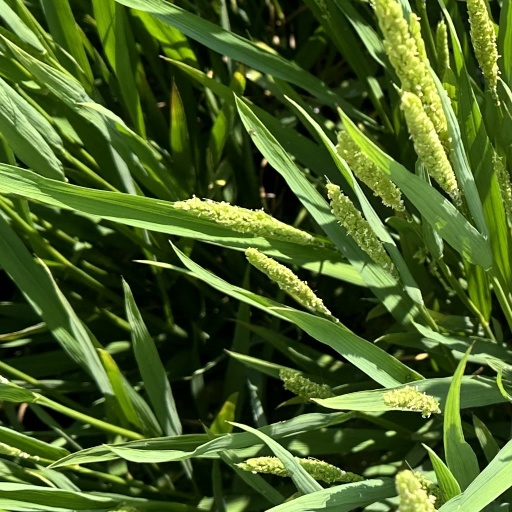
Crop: rice